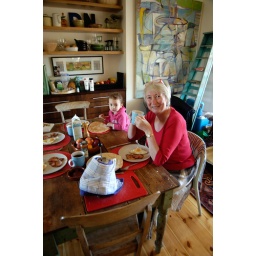
nanny and grace eating breakfast in the lovely kitchen of zahalka house - Daylesford - March 08.